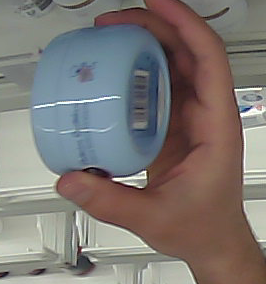
Product: nivea_baby